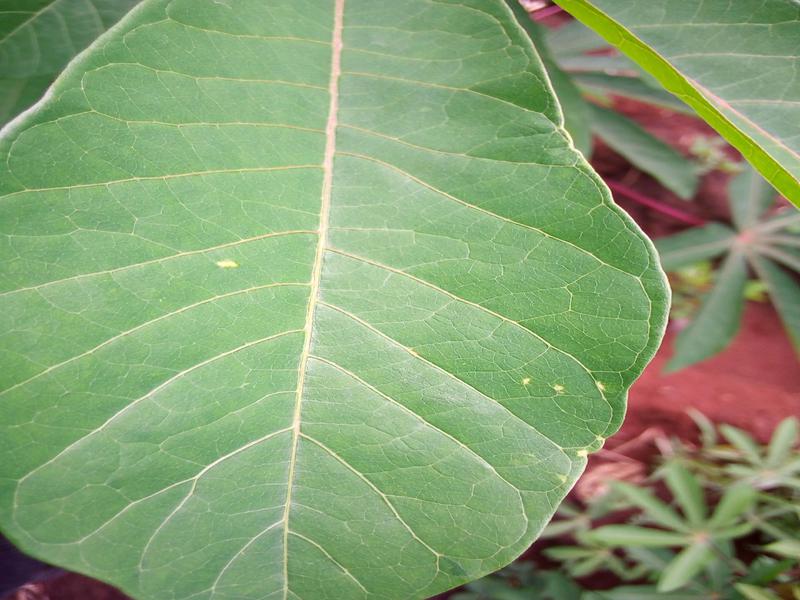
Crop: cassava
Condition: healthy